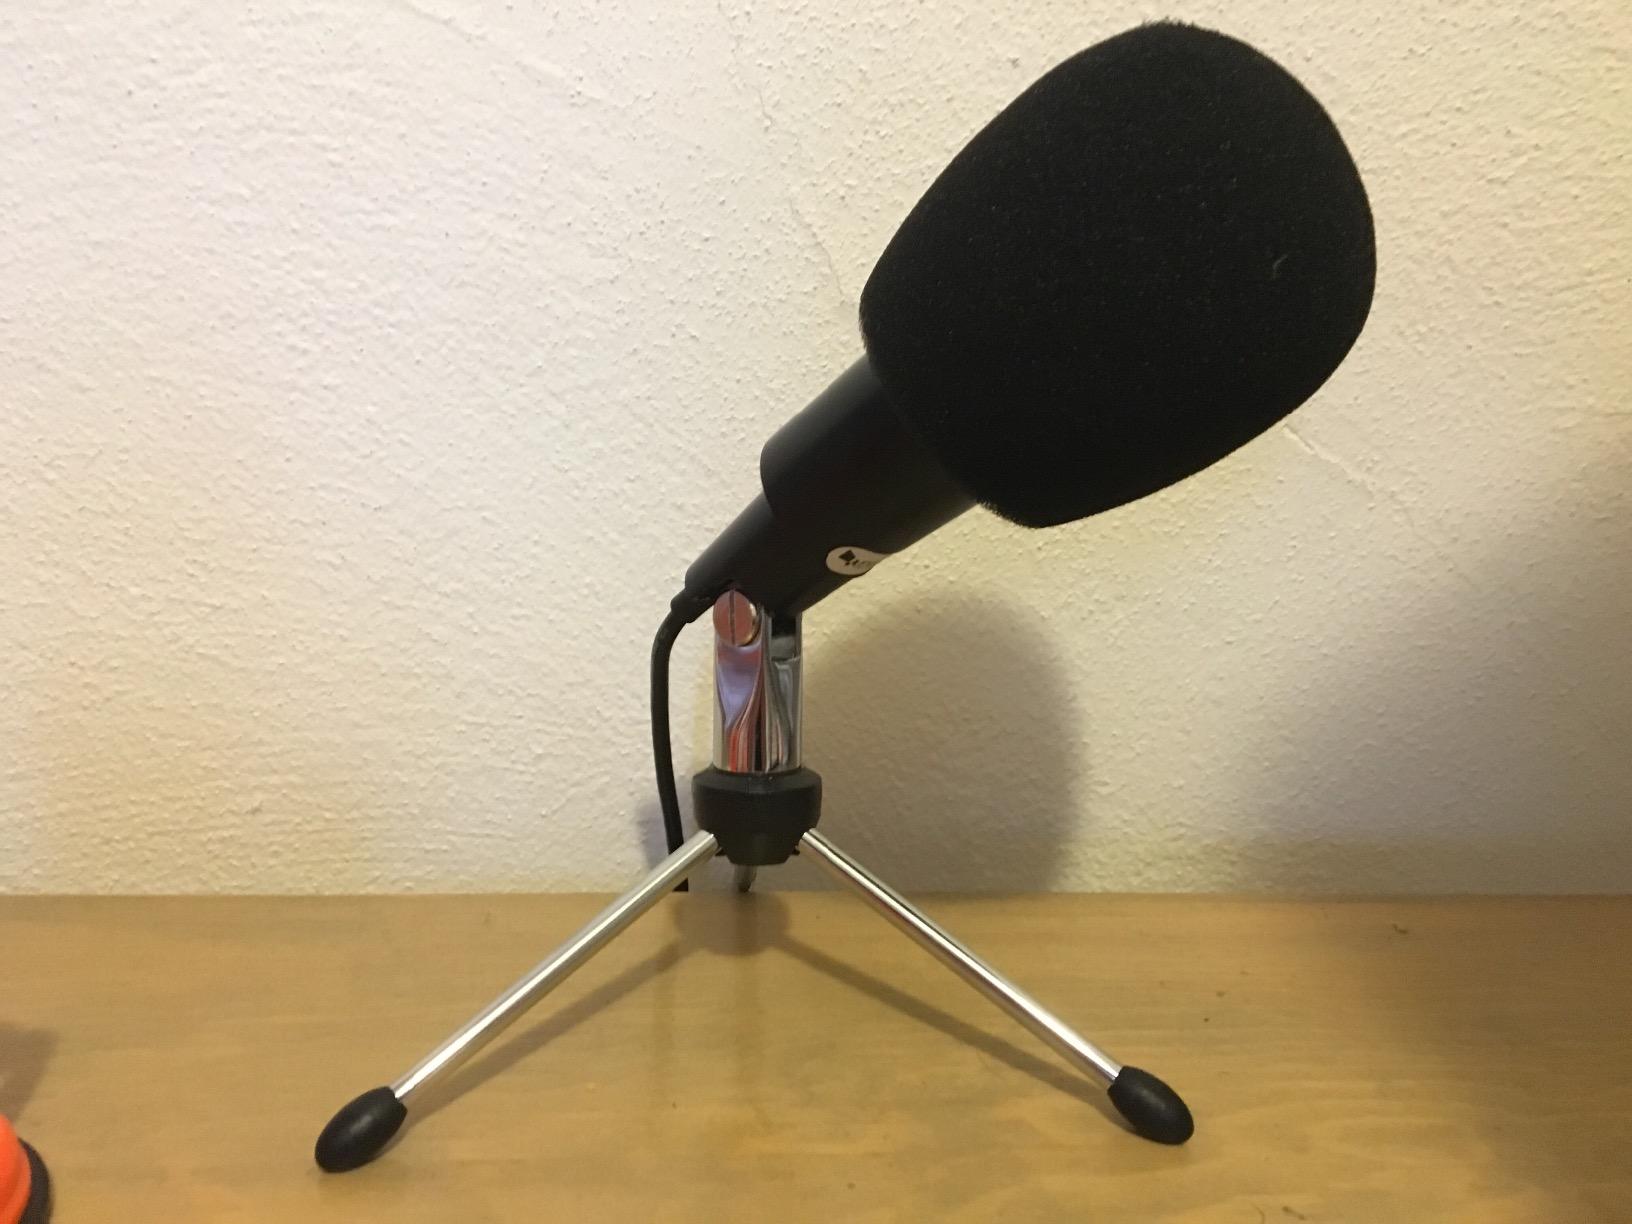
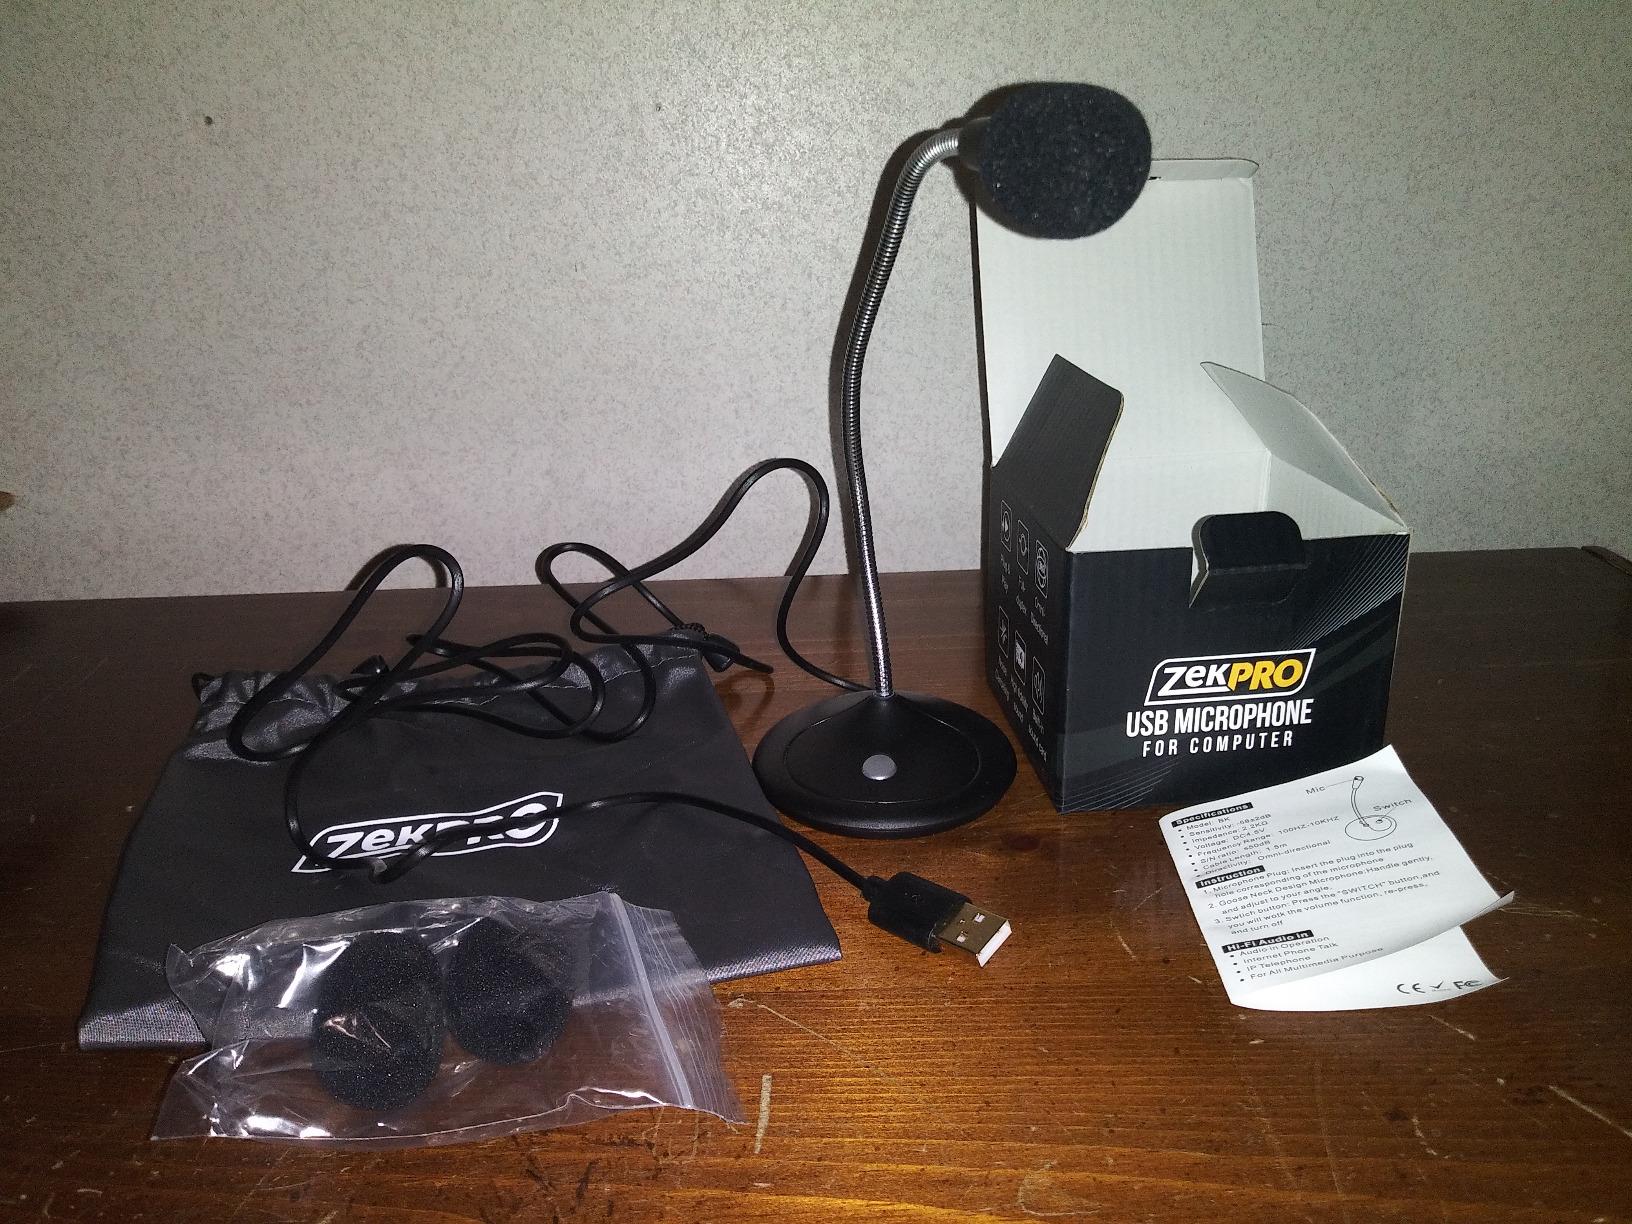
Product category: microphone
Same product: no